Love N' Dancing

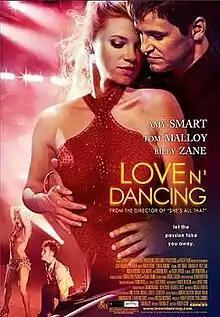
Theatrical release poster

Love 'N' Dancing is a 2009 American romantic drama film about a couple who take part in a competition in the world of swing dancing. The film was directed by Robert Iscove, and stars Amy Smart, Tom Malloy (who also wrote the film), and Billy Zane. Jeff Bihlman and Scot Bihlman (The Bihlman Brothers) contributed seven original songs to the film's soundtrack. "Love 'N' Dancing" garnered negative reviews from critics.